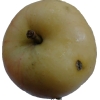
Label: apple